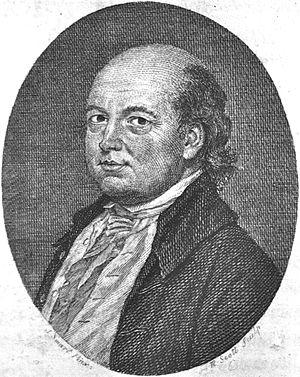
James Anderson est un médecin et un botaniste britannique, né le 17 janvier 1738 et mort le 6 août 1809 à Madras.